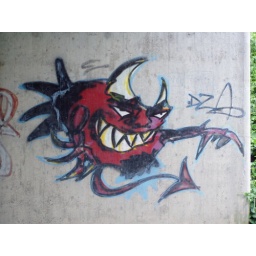
A red devil as graffiti under a bridge in Kehl.